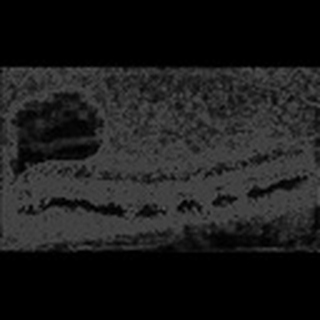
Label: cotton_army_worm